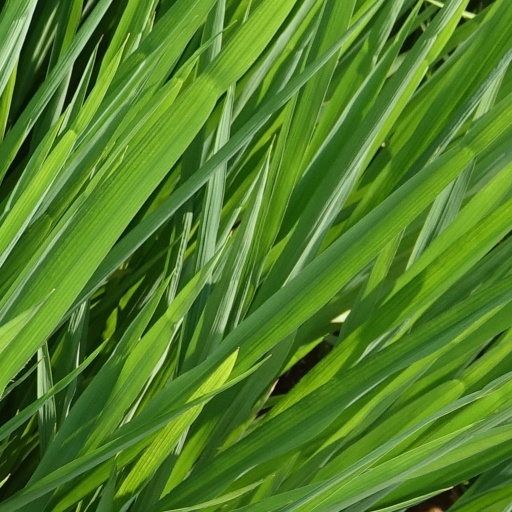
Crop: rice